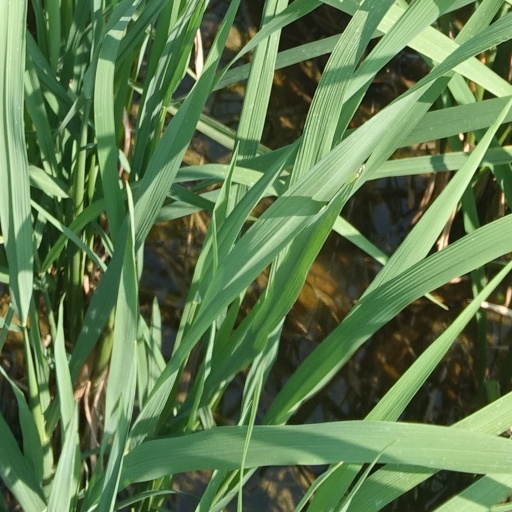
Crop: rice